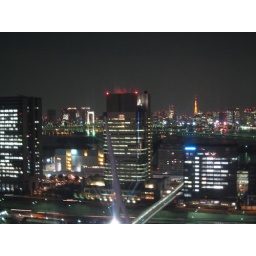
Good view of the Tokyo tower and bridge in the background of this shot